Midtown Manhattan

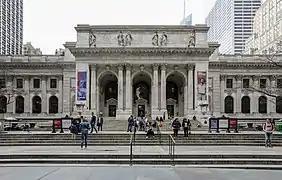
New York Public Library Main Branch

The main part of midtown Manhattan, between 34th and 59th Streets from Lexington Avenue to Eighth Avenue, is served by five fire stations of the New York City Fire Department (FDNY):